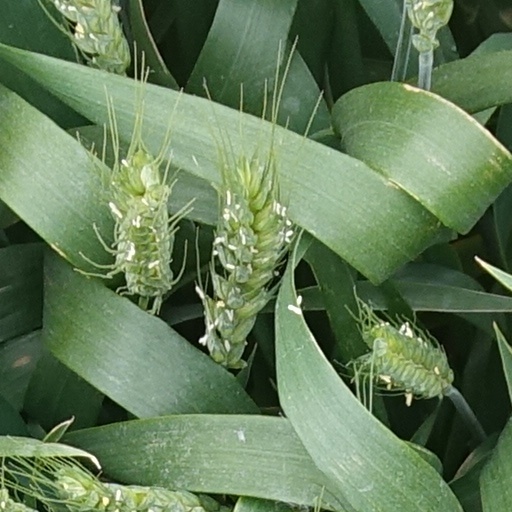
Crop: wheat